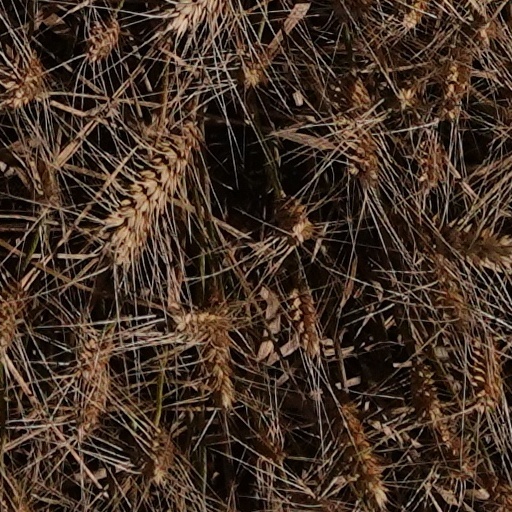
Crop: wheat